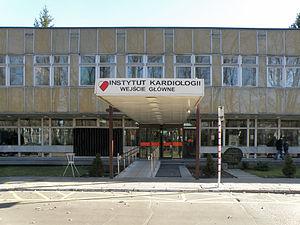
Anin est une subdivision de la ville de Varsovie dans le Wawer, en Pologne.